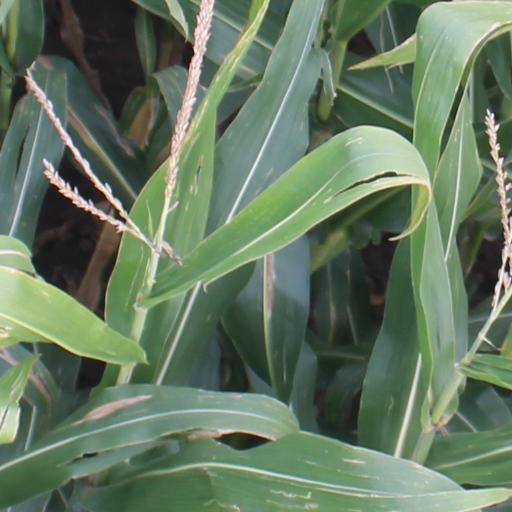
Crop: maize; corn